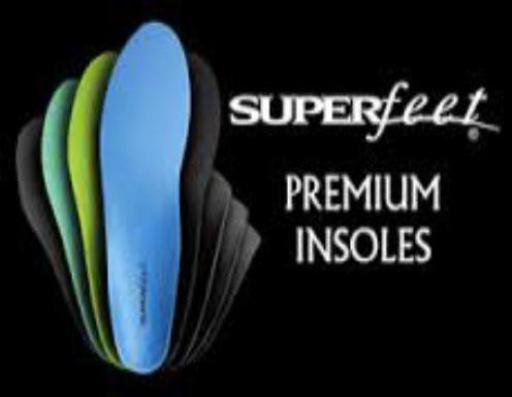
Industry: Clothes